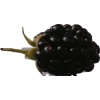
Label: blackberry